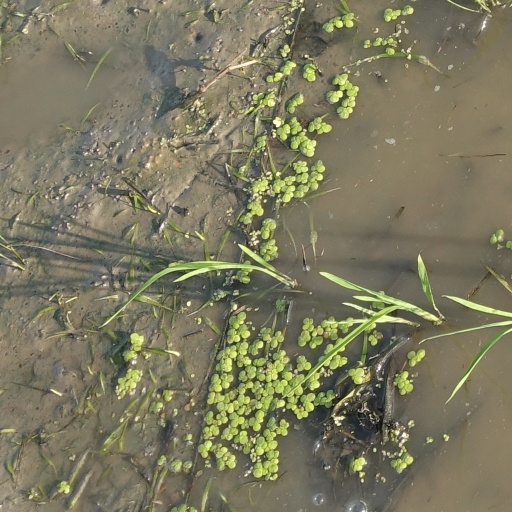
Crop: rice